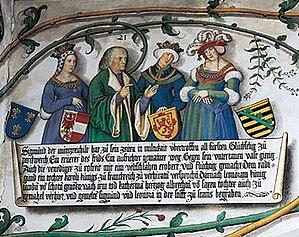
L'archiduc Sigismond, entourée de sa fiancée Radegonde de France (à gauche) et de ses deux épouses Éléonore Stuart et Catherine de Saxe (à droite) sur une fresque du Habsburgersaal («
Radegonde de France, est une princesse française du troisième quart du XVᵉ siècle, fille aînée du roi Charles VII de France et de Marie d'Anjou. Elle fut fiancée à Sigismond d'Autriche.